List of birds of Costa Rica

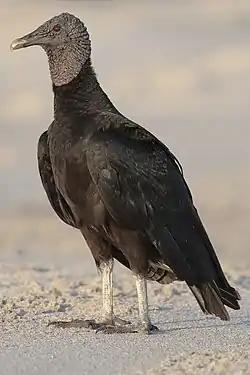
Black vulture

The New World vultures are not closely related to Old World vultures, but superficially resemble them because of convergent evolution. Like the Old World vultures, they are scavengers. However, unlike Old World vultures, which find carcasses by sight, New World vultures have a good sense of smell with which they locate carrion.